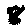
Label: 8